Formula One drivers from Brazil

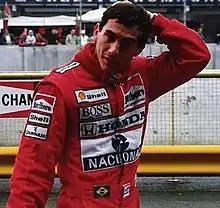
Ayrton Senna in 1989

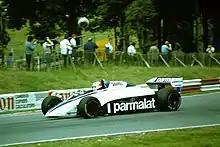
Nelson Piquet in a Brabham BT50 in 1982

Ayrton Senna is often regarded as one of the best racing drivers of all time. In an "Autosport" survey, 217 Formula One drivers were asked to vote for their top 10 greatest drivers of all-time, and Senna was chosen as number one. He finished on the podium 80 times, nearly half of the races in which he competed, and won 41 events. He was a master of the Monaco Grand Prix, winning it five times consecutively, a feat never achieved by any other driver on any circuit.